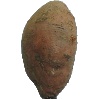
Label: Potato Sweet 1